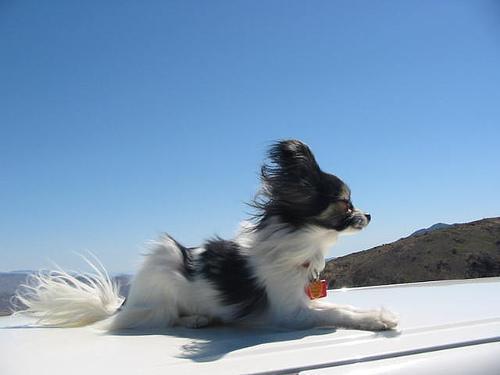
papillon